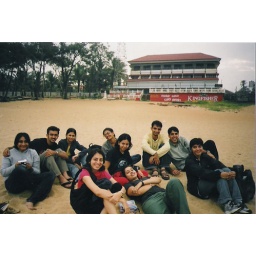
Our hotel is that building u see in the back ground....everyone is tired .....but the beach is more important....always